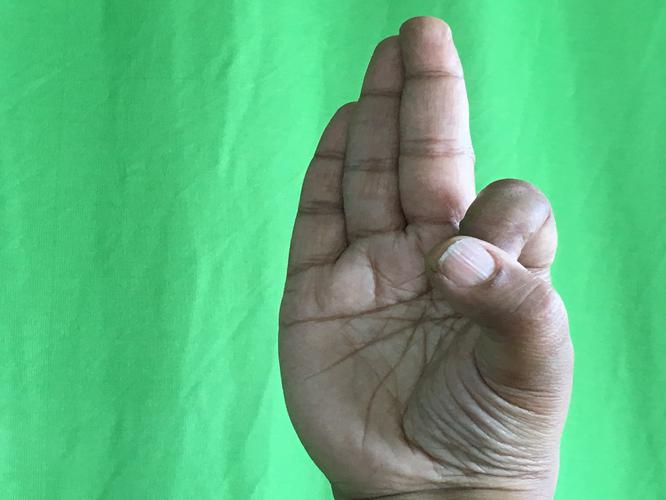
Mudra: Aralam
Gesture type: single_hand